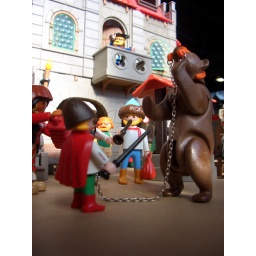
Dancing bear with trainer below the Guildhall balcony